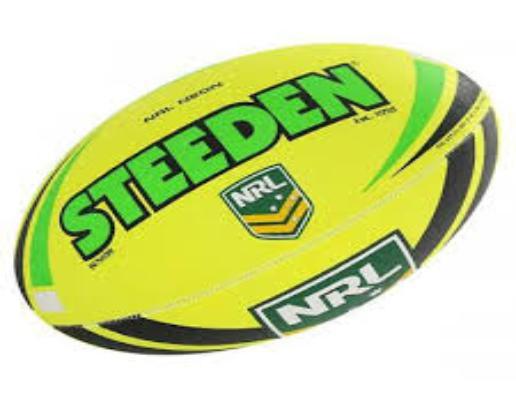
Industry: Sports